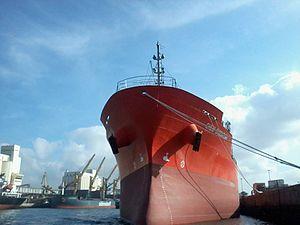
Proue du navire CHEM SINGAPORE en quai . Casablanca - Morocco - IMO: 9705768 MMSI: 636016364 Indicatif d’Appel: D5FU4 Pavillon: Liberia Genre du navire: Tanker Jauge brute: 12128 Port en lourd: 19996 t Longueur Hors Tout x Largeur Hors Tout: 145m × 24.2m Année de Construction: 2015
La proue est la partie avant d'un bateau. Elle comprend diverses pièces de structure dont, quand elle existe, l'étrave, et les superstructures situées à l'avant, comme le mât de beaupré et le pavois avant.